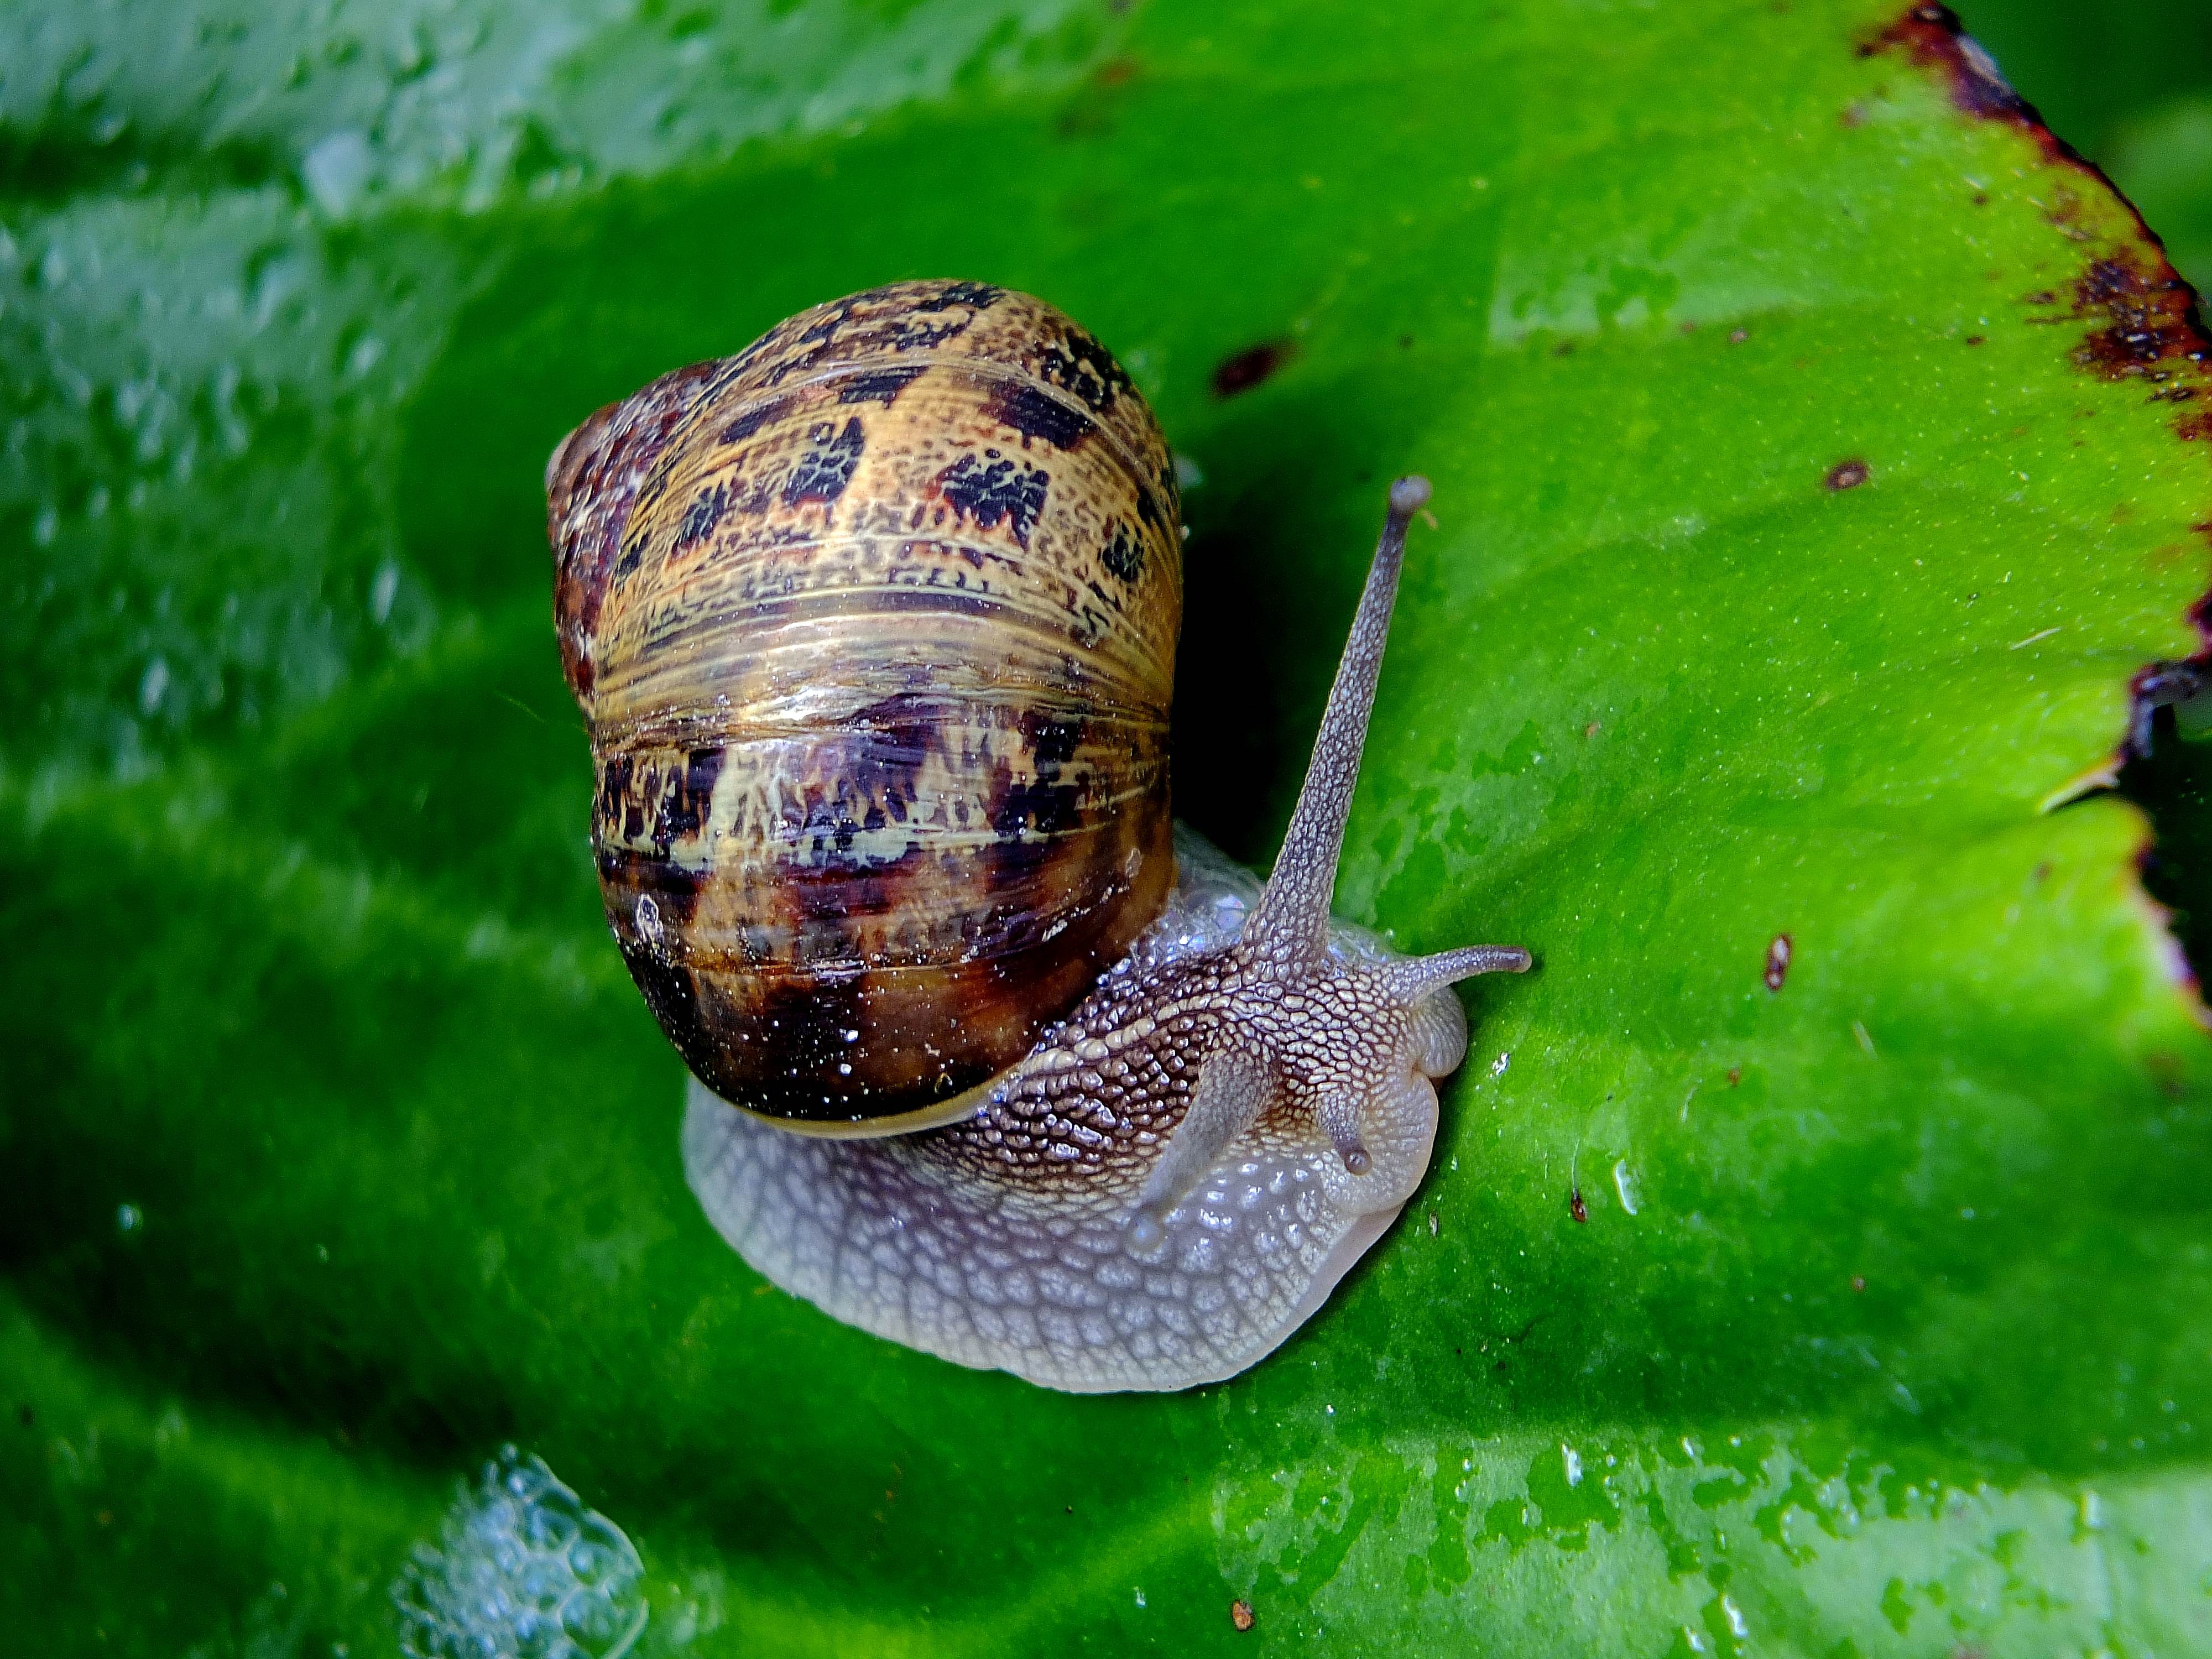
nature, photography, wildlife, green, insect, macro, biology, fauna, invertebrate, close up, snail, animals, naturaleza, molluscs, ggl1, gaby1, animales, fujifilmxs1, macro photography, organism, marine biology, snails and slugs